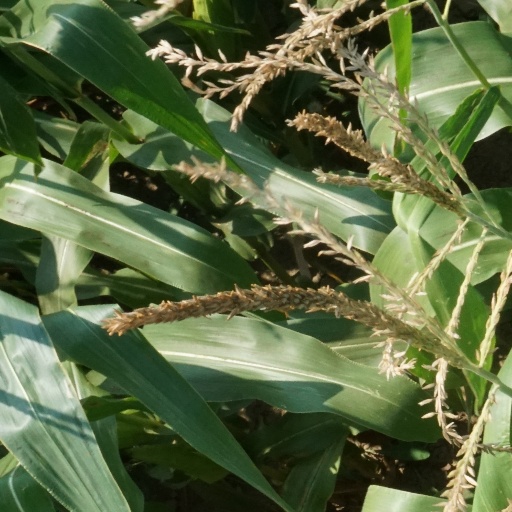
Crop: maize; corn